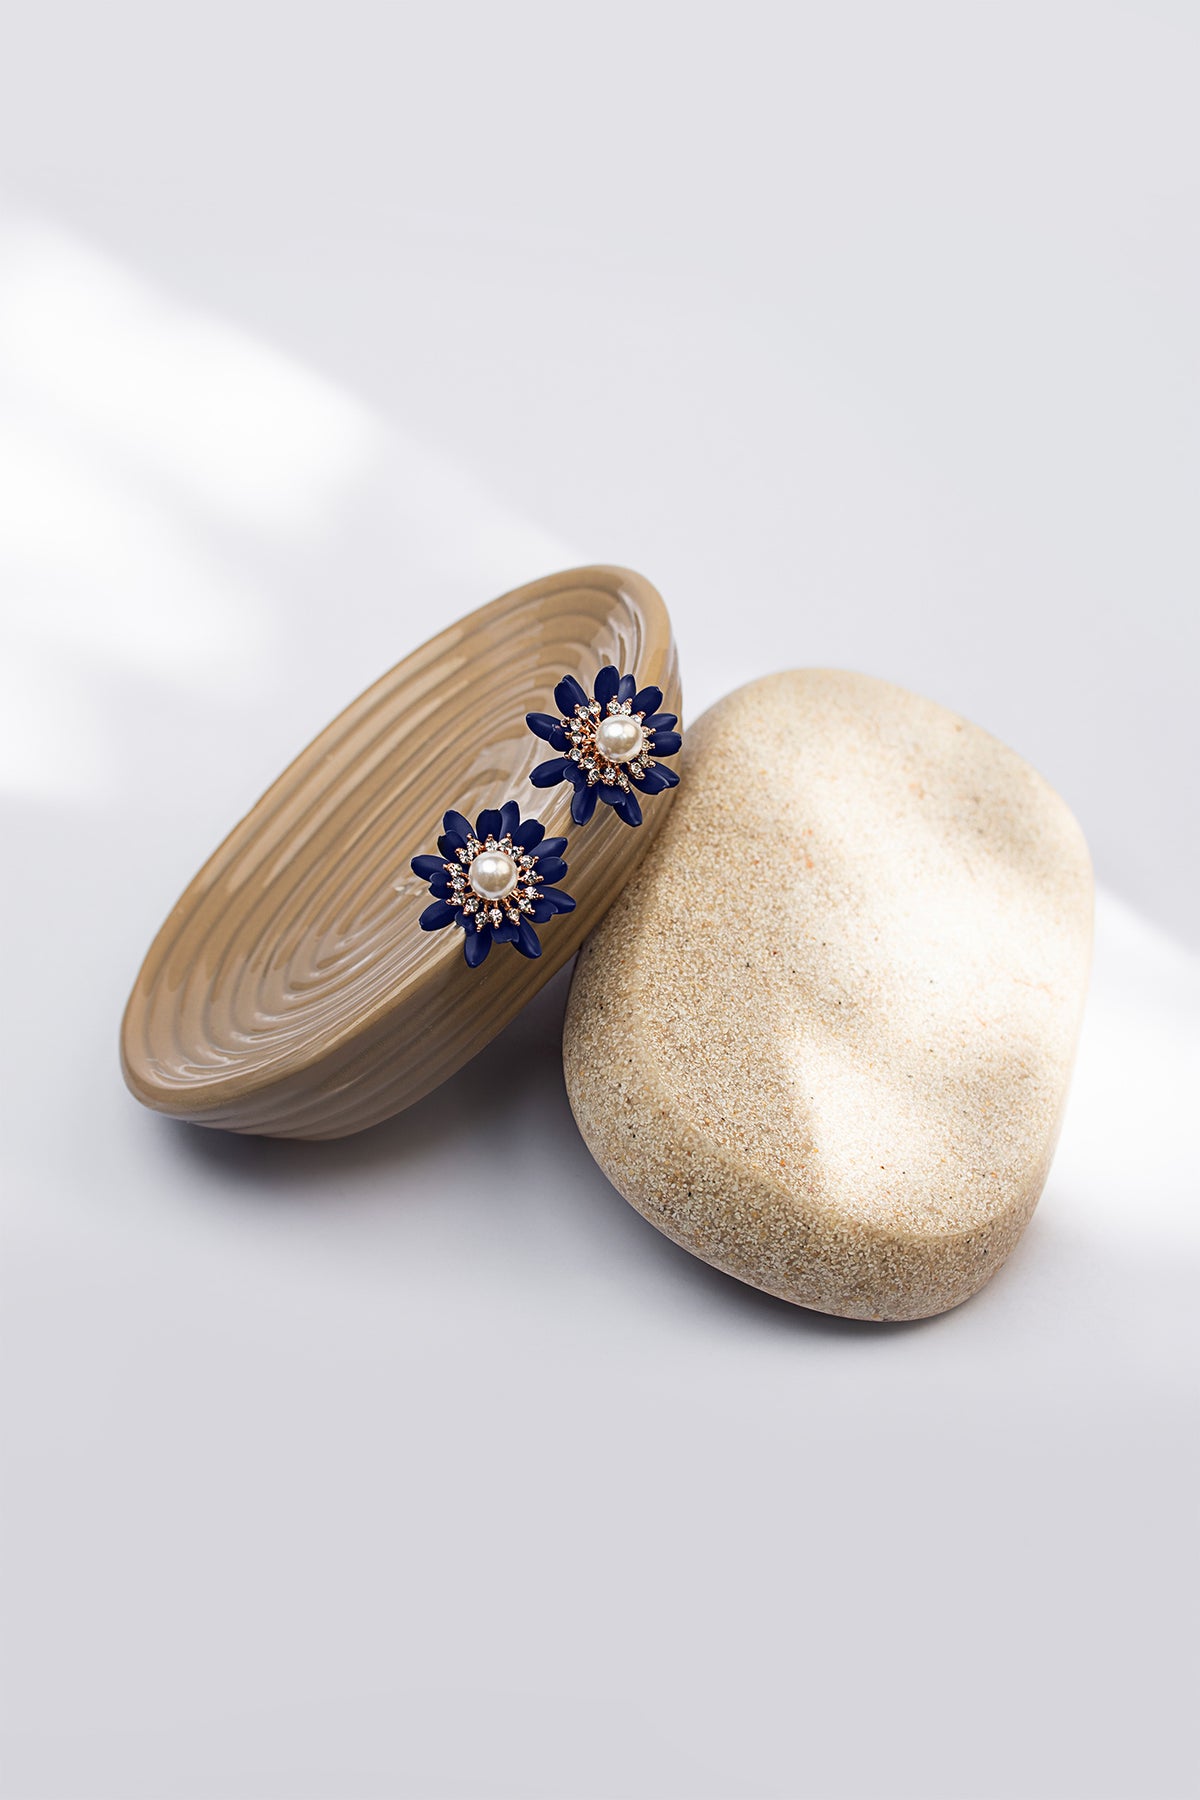
navy blue flower stud earring